Tadeusz Arentowicz

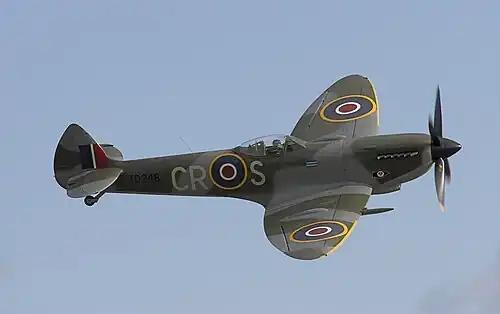
Supermarine Spitfire

On 8 July 1941, he flew the Supermarine Spitfire (designation P 8502) on a mission to escort bombers targeting the railway line and station in Lille. He was shot down by a German fighter, and the other pilots saw him crash in the sea somewhere near Dunkirk. Polish forces searched for him but he was never found.